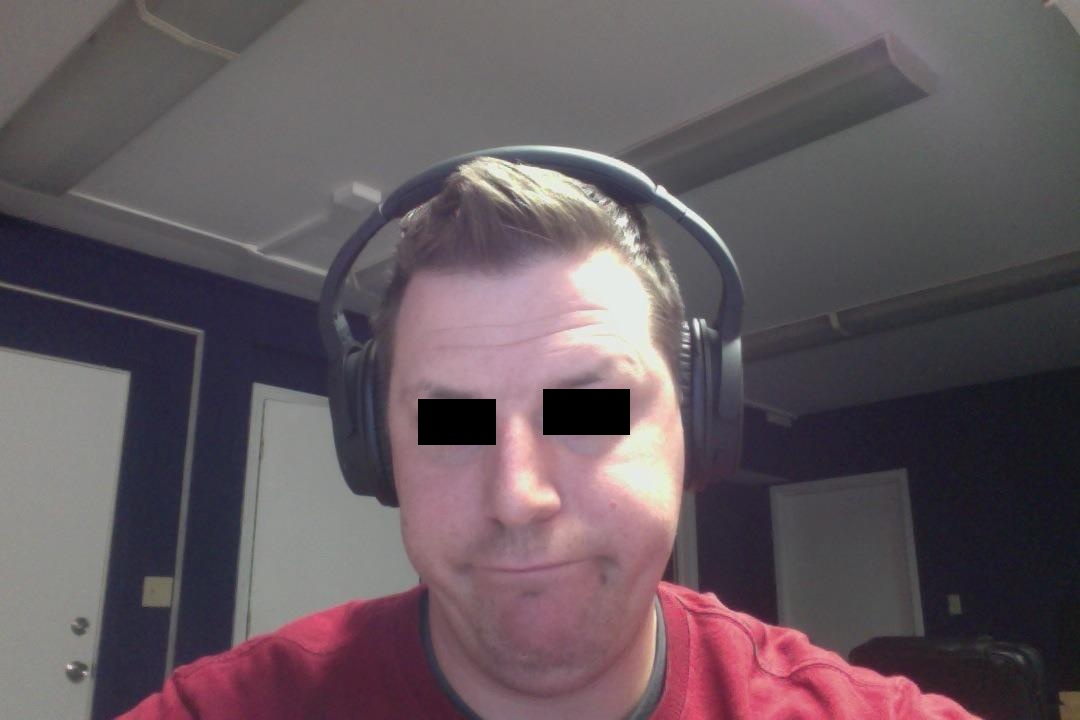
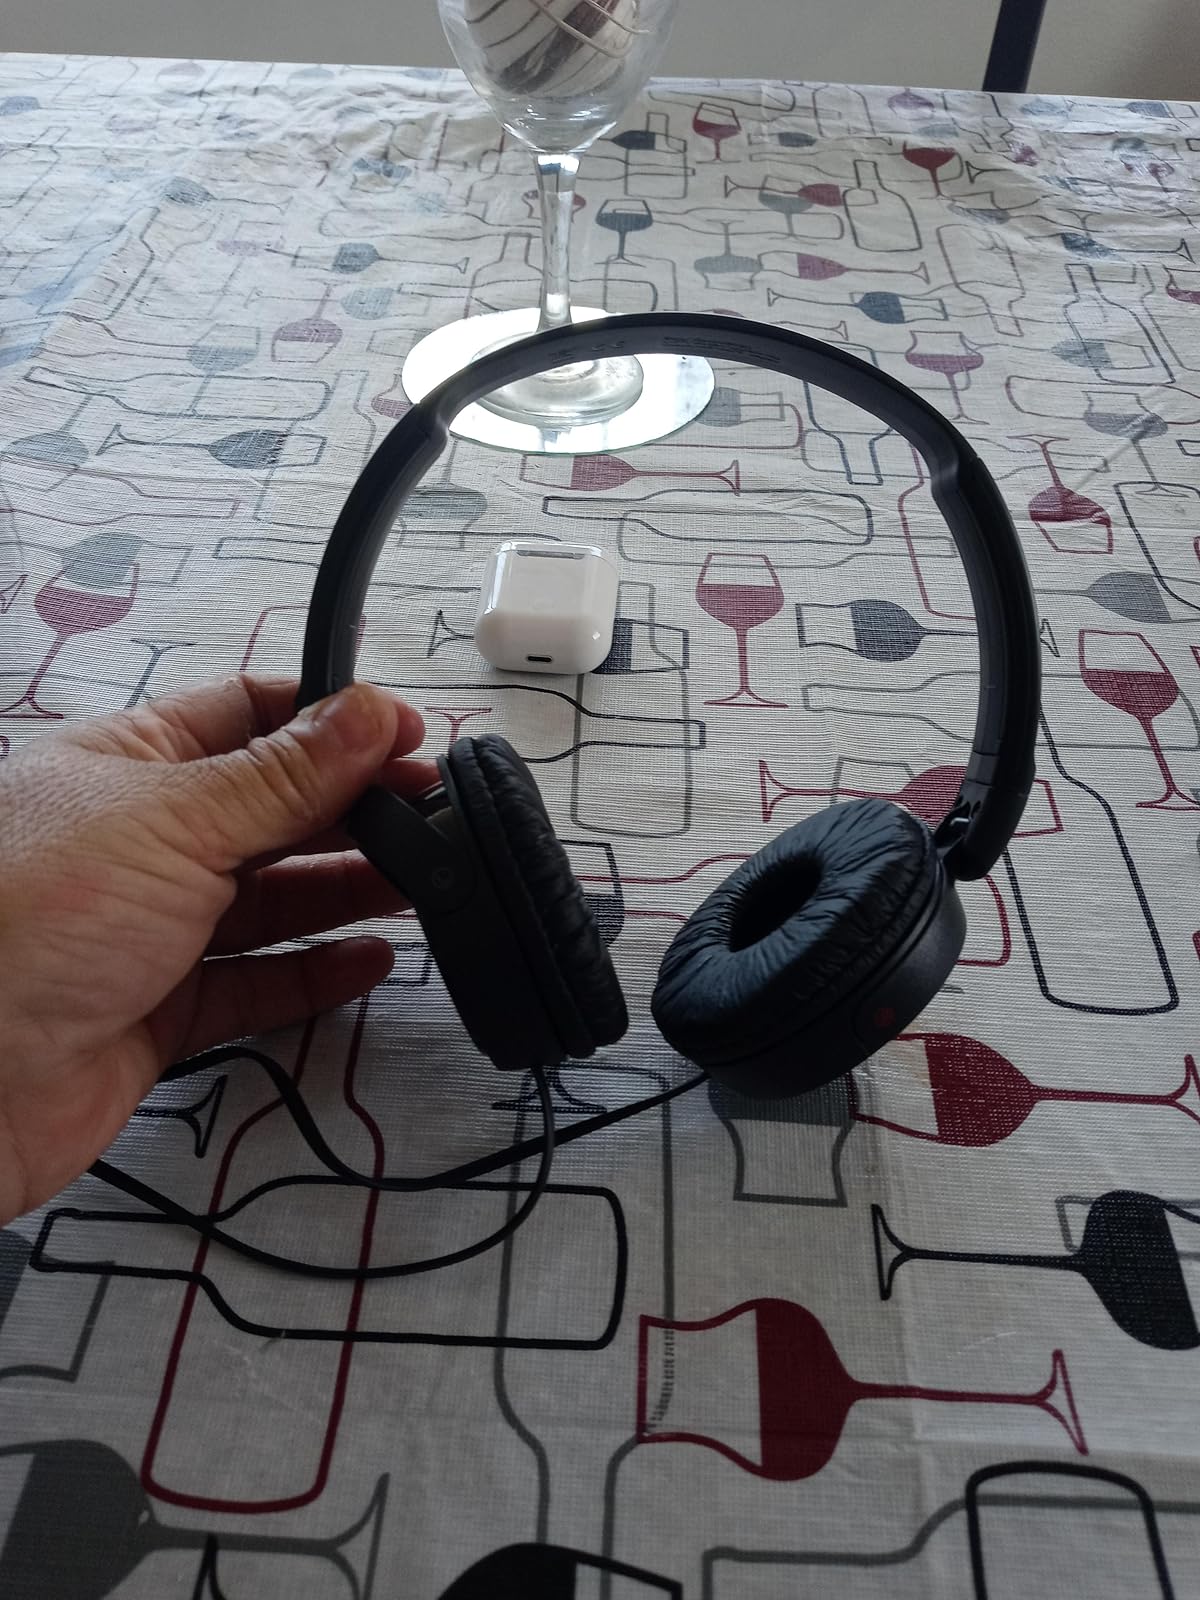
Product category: headphones
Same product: no